Let Time Pass

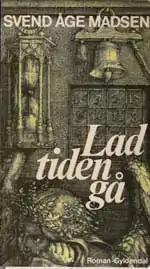

Lad tiden gå is a 1986 science fiction novel by Danish modernist writer Svend Aage Madsen. The novel focuses on one of the central themes in Madsen's writing - the nature of time. Like most of Madsen's novels it hasn't been published in English.